David Johansen

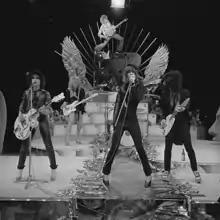
Johansen (center) and the New York Dolls on the Dutch television program "TopPop" in 1973

Johansen began his career in the late 1960s as the lead singer of the Vagabond Missionaries, a local Staten Island band and later in the early 1970s as the singer/songwriter in the proto-punk band the New York Dolls. The New York Dolls were part of the Mercer Arts Center's scene, appearing on the bill at a New Year's Eve 1972 gig with Ruby and the Rednecks. They released two albums, the eponymous "New York Dolls" (1973) and "Too Much Too Soon" (1974). The bulk of the material was written by Johansen and guitarist Johnny Thunders. The Dolls had a strong cult following and glowing reviews from critics such as Lester Bangs, Robert Christgau and Nick Kent, but overall garnered a divided critical reaction and did not initially find commercial success. The New York Dolls appeared on the BBC TV's live music programme The Old Grey Whistle Test, when presenter "Whispering Bob" Harris notoriously derided the band on air as "mock rock".